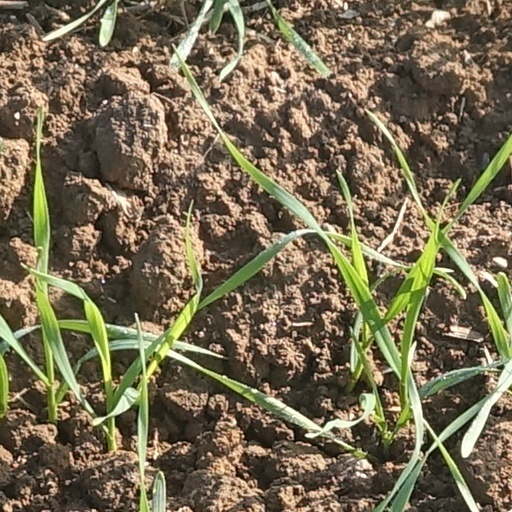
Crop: wheat